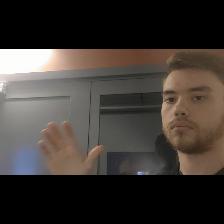
Label: Human